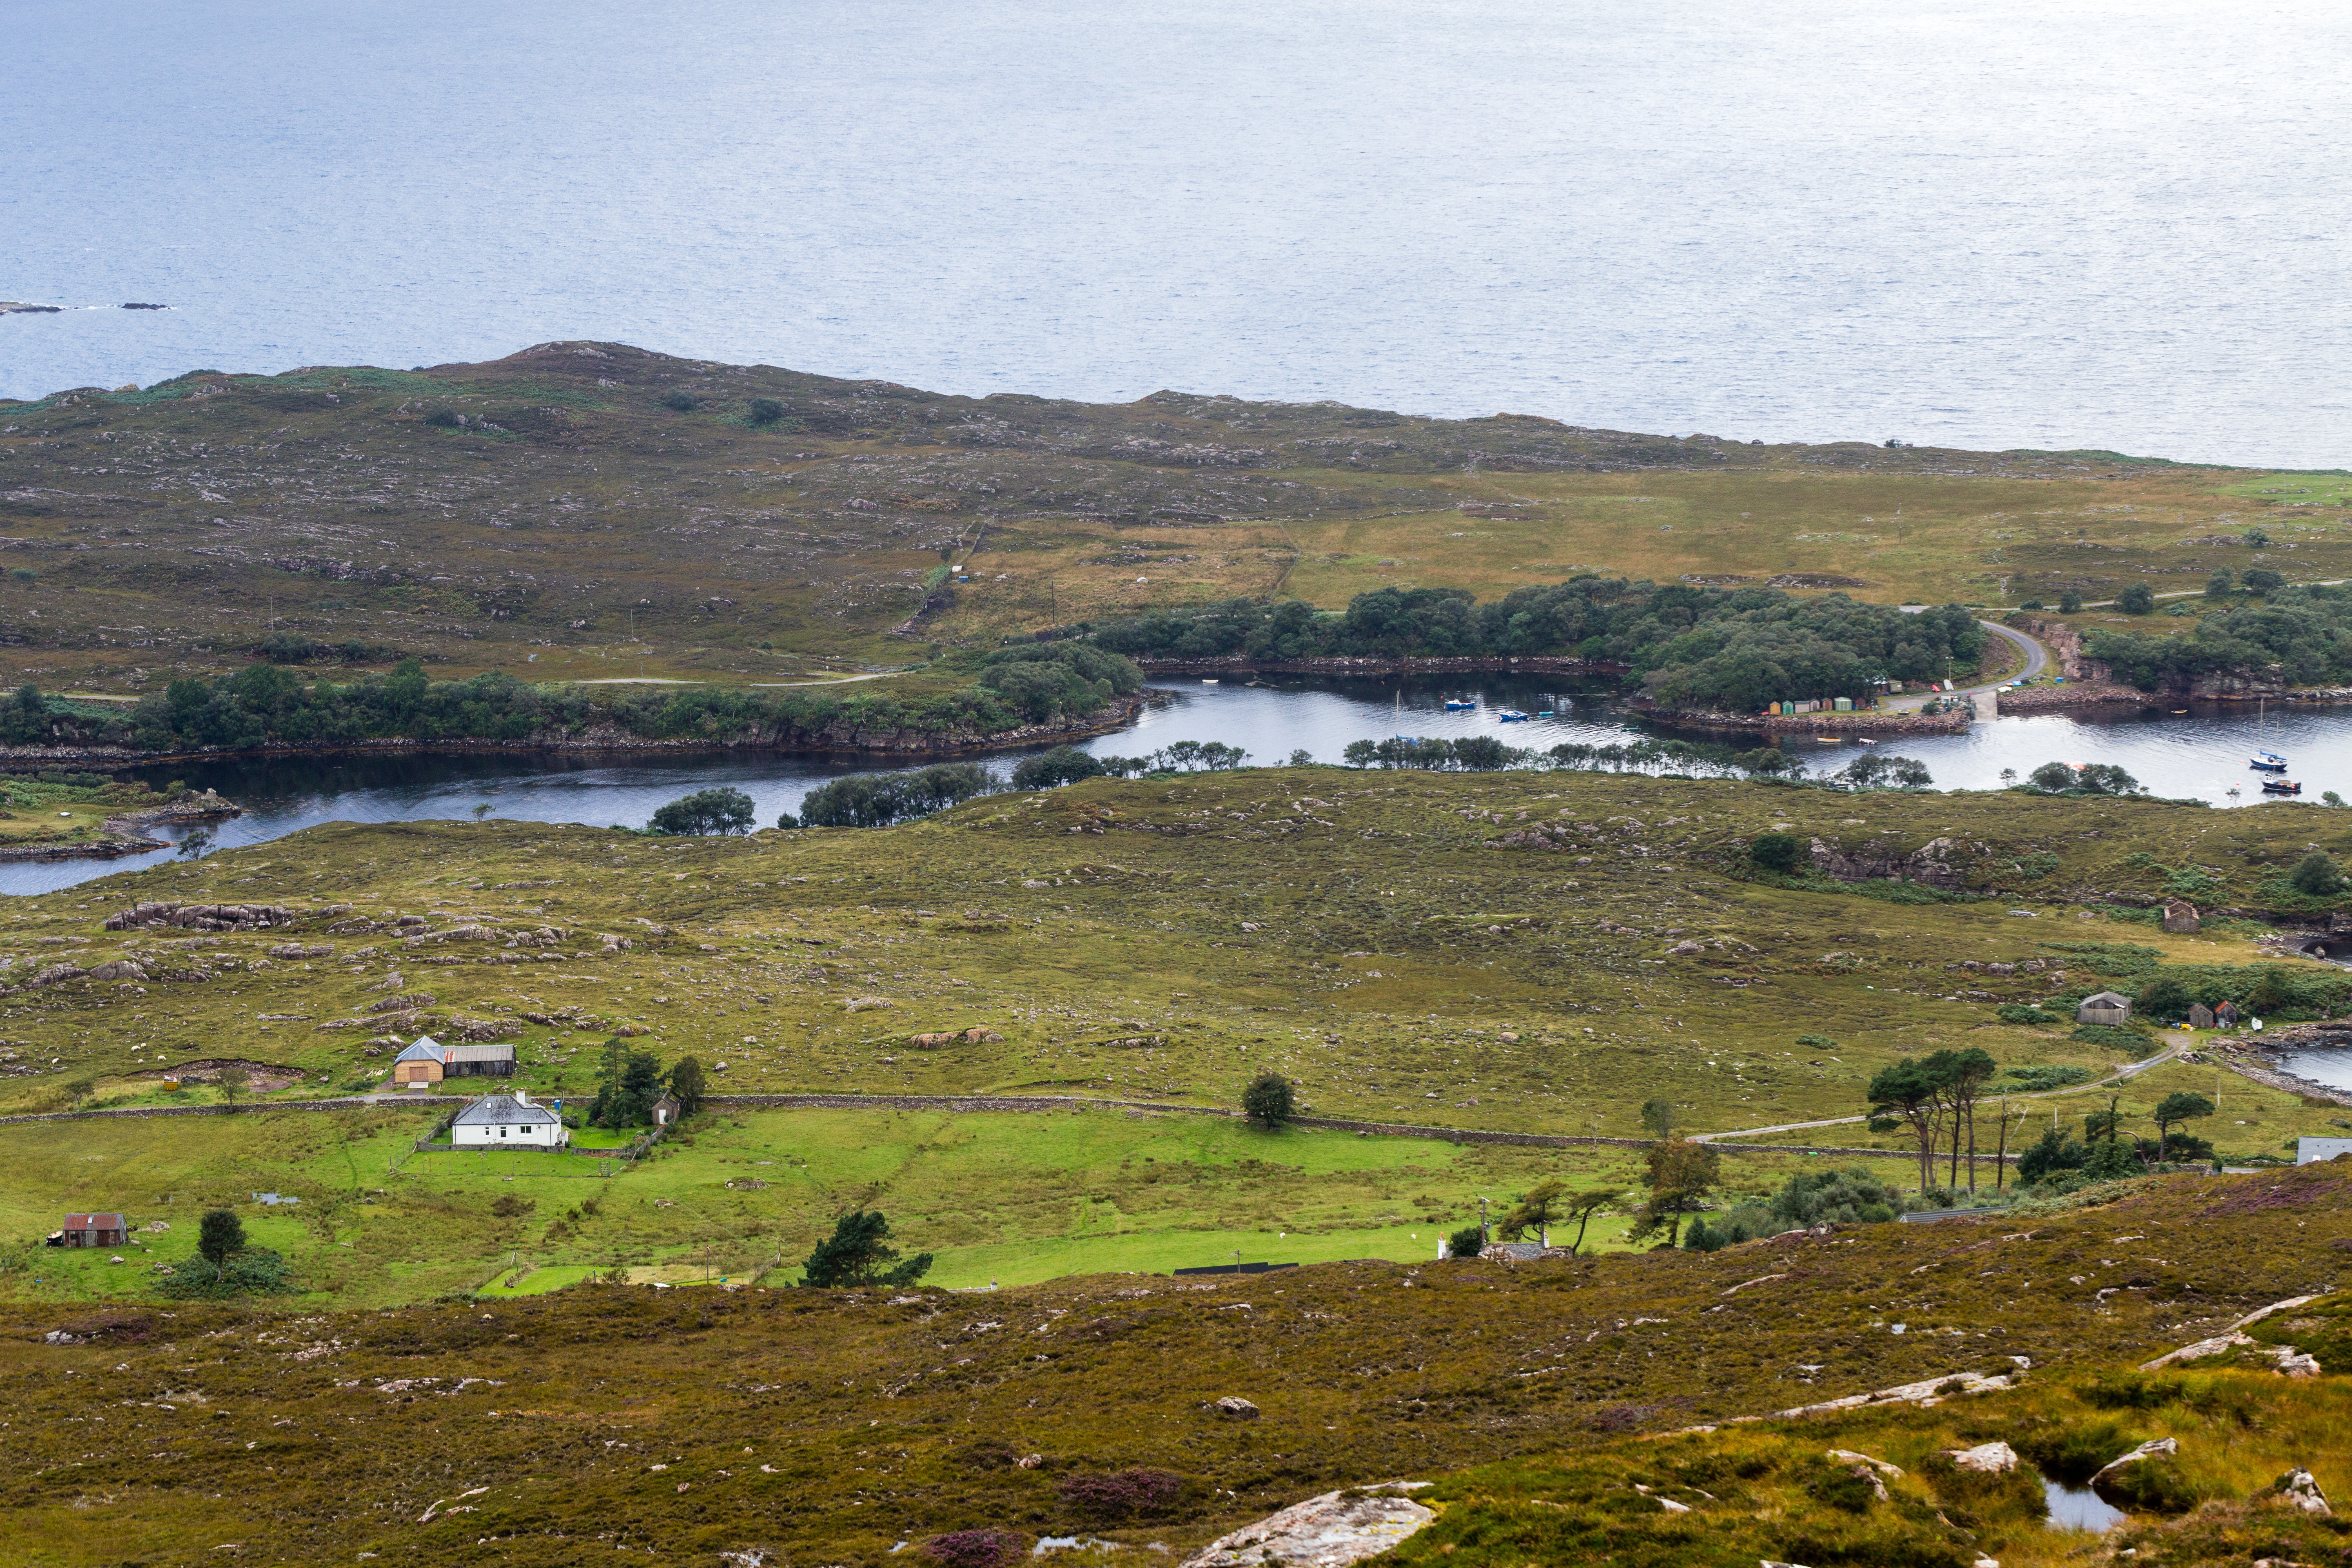
landscape, sea, coast, grass, marsh, mountain, countryside, hill, shore, lake, rural, green, scenic, natural, bay, reservoir, highland, terrain, plain, wetland, plateau, fell, loch, rural area, aerial photography, geographical feature